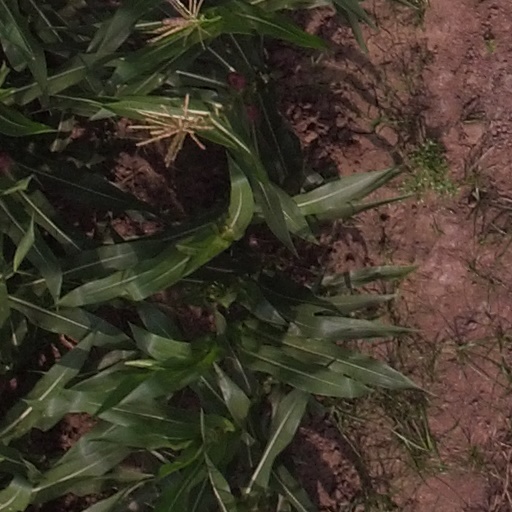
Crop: maize; corn